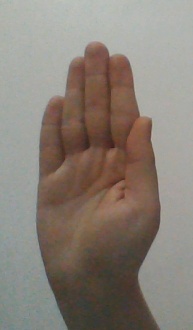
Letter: seen